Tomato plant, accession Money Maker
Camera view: tilt-top (135 deg); turntable rotation: 240 degrees
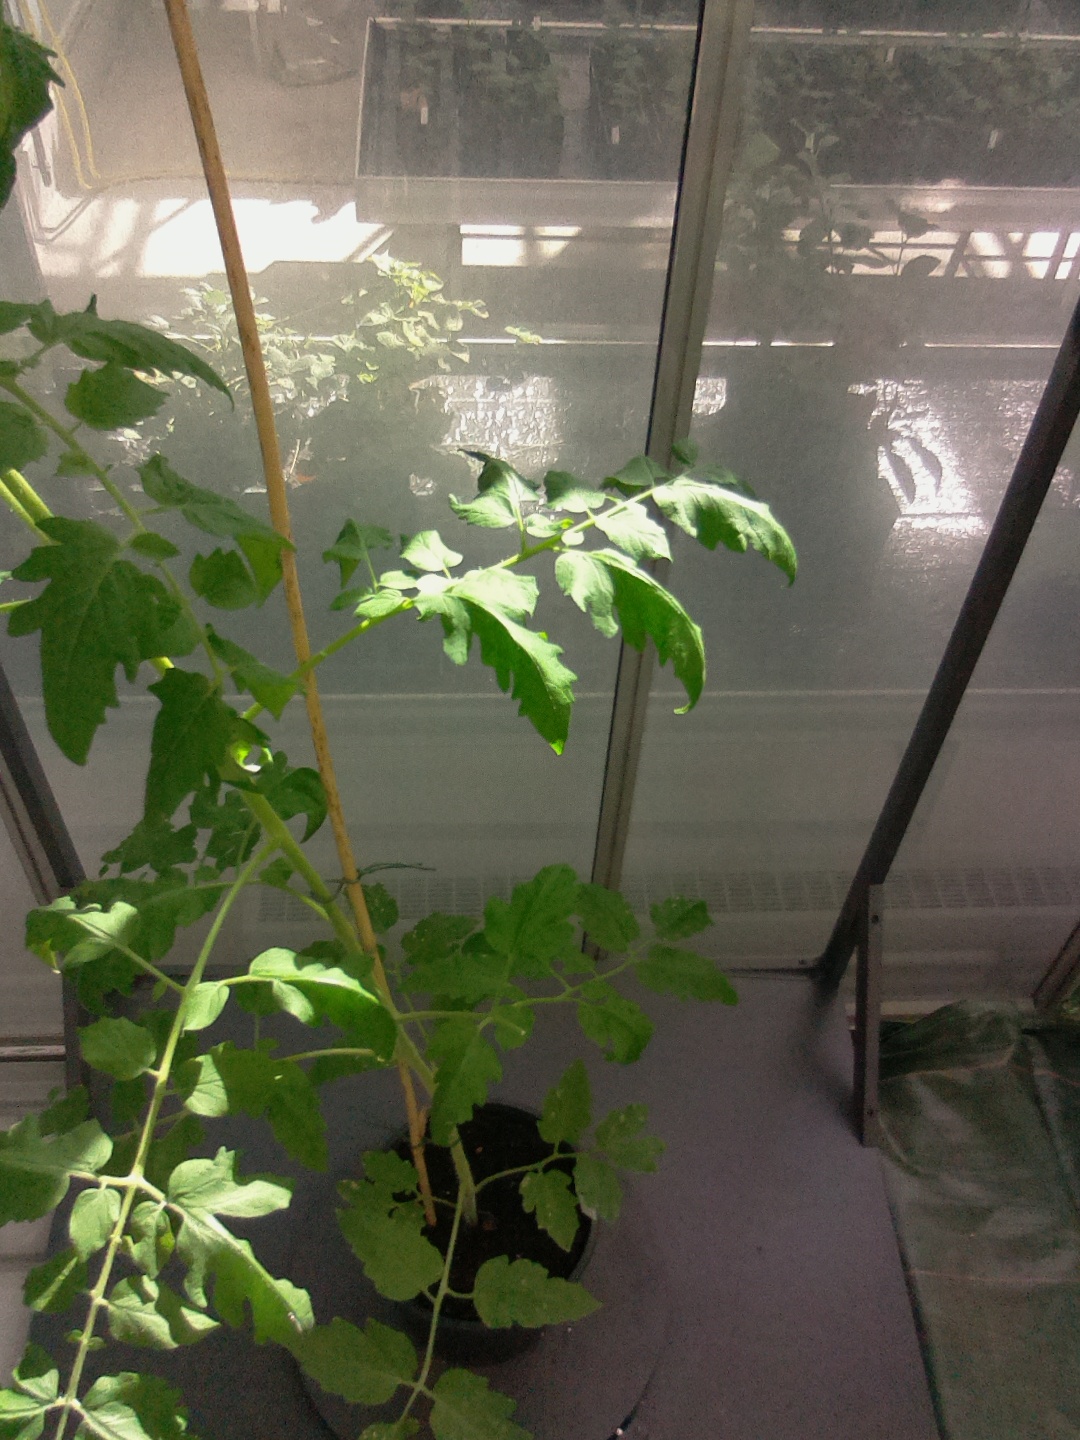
BBCH growth stage 60: First flowers open